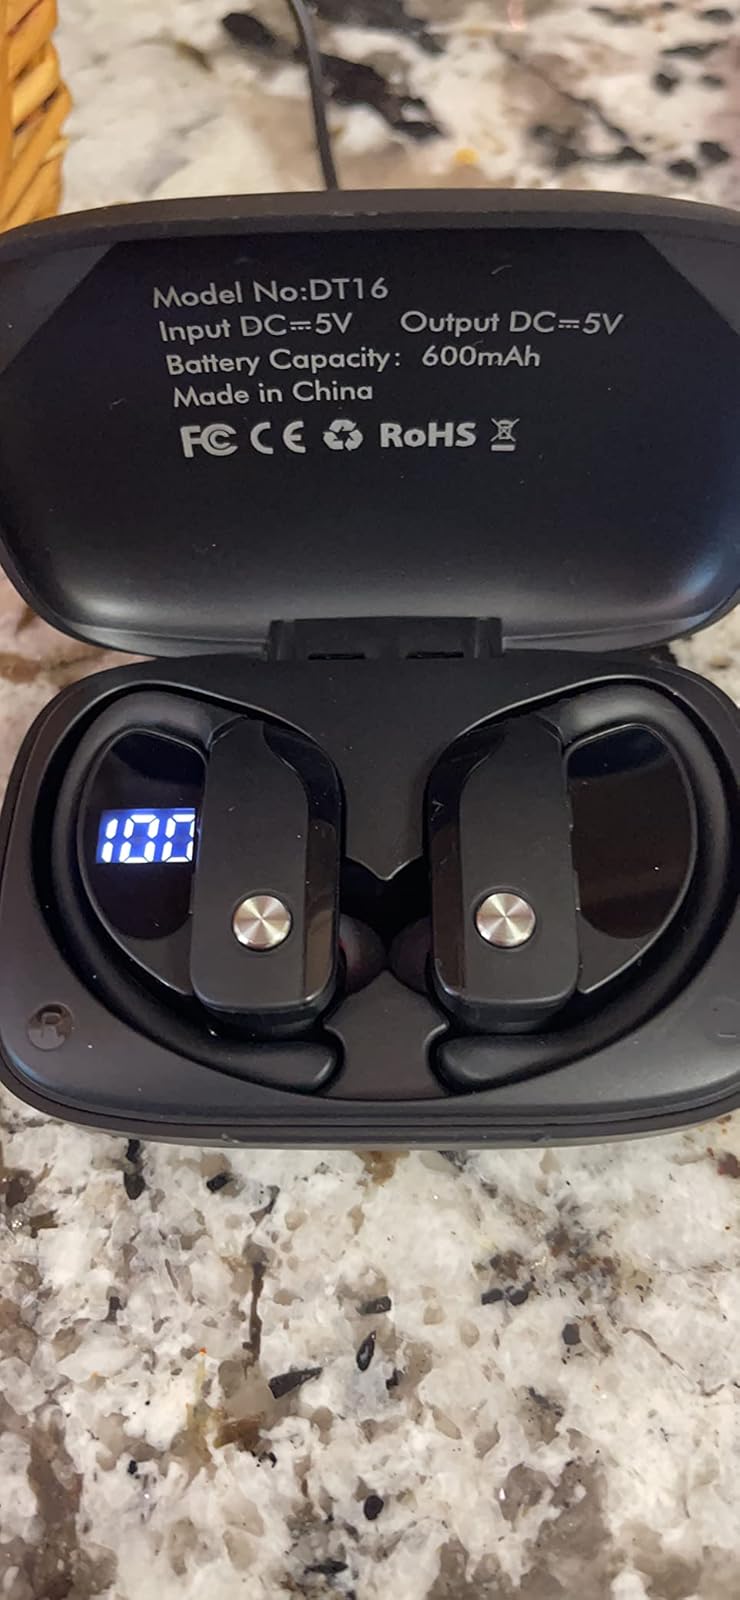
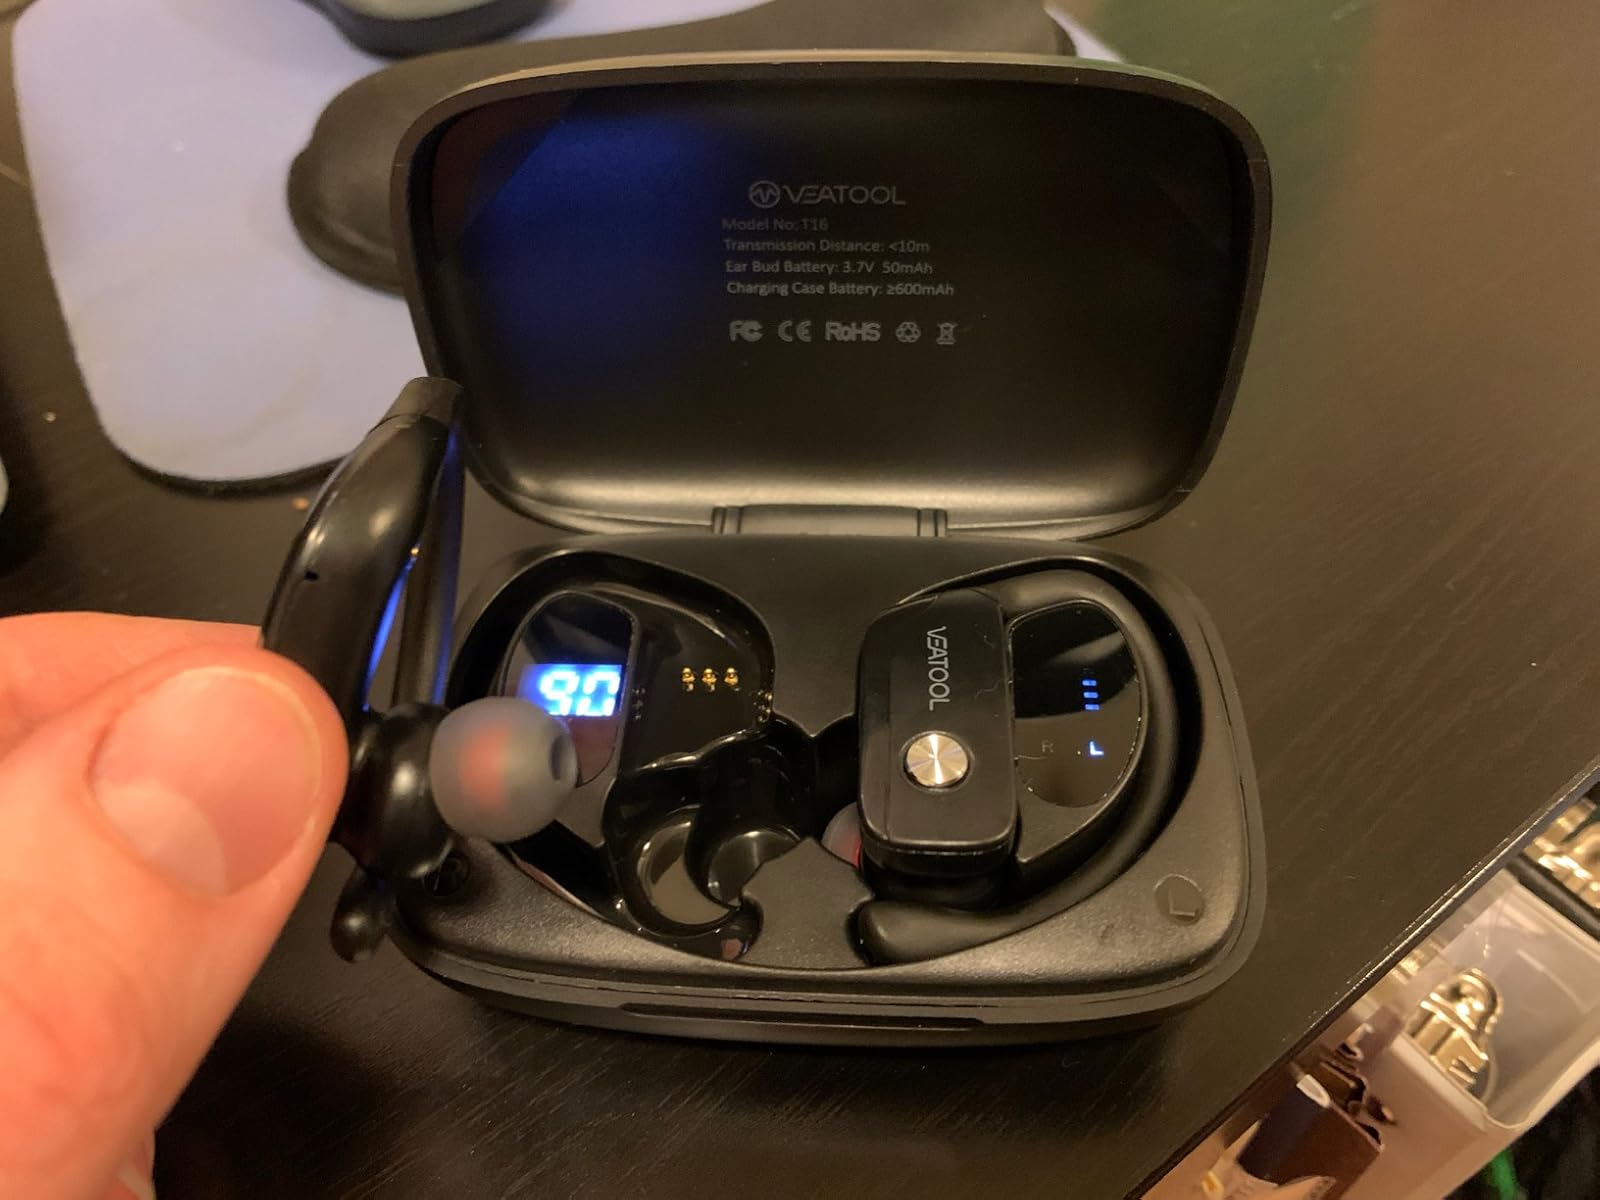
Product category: earbuds
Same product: no